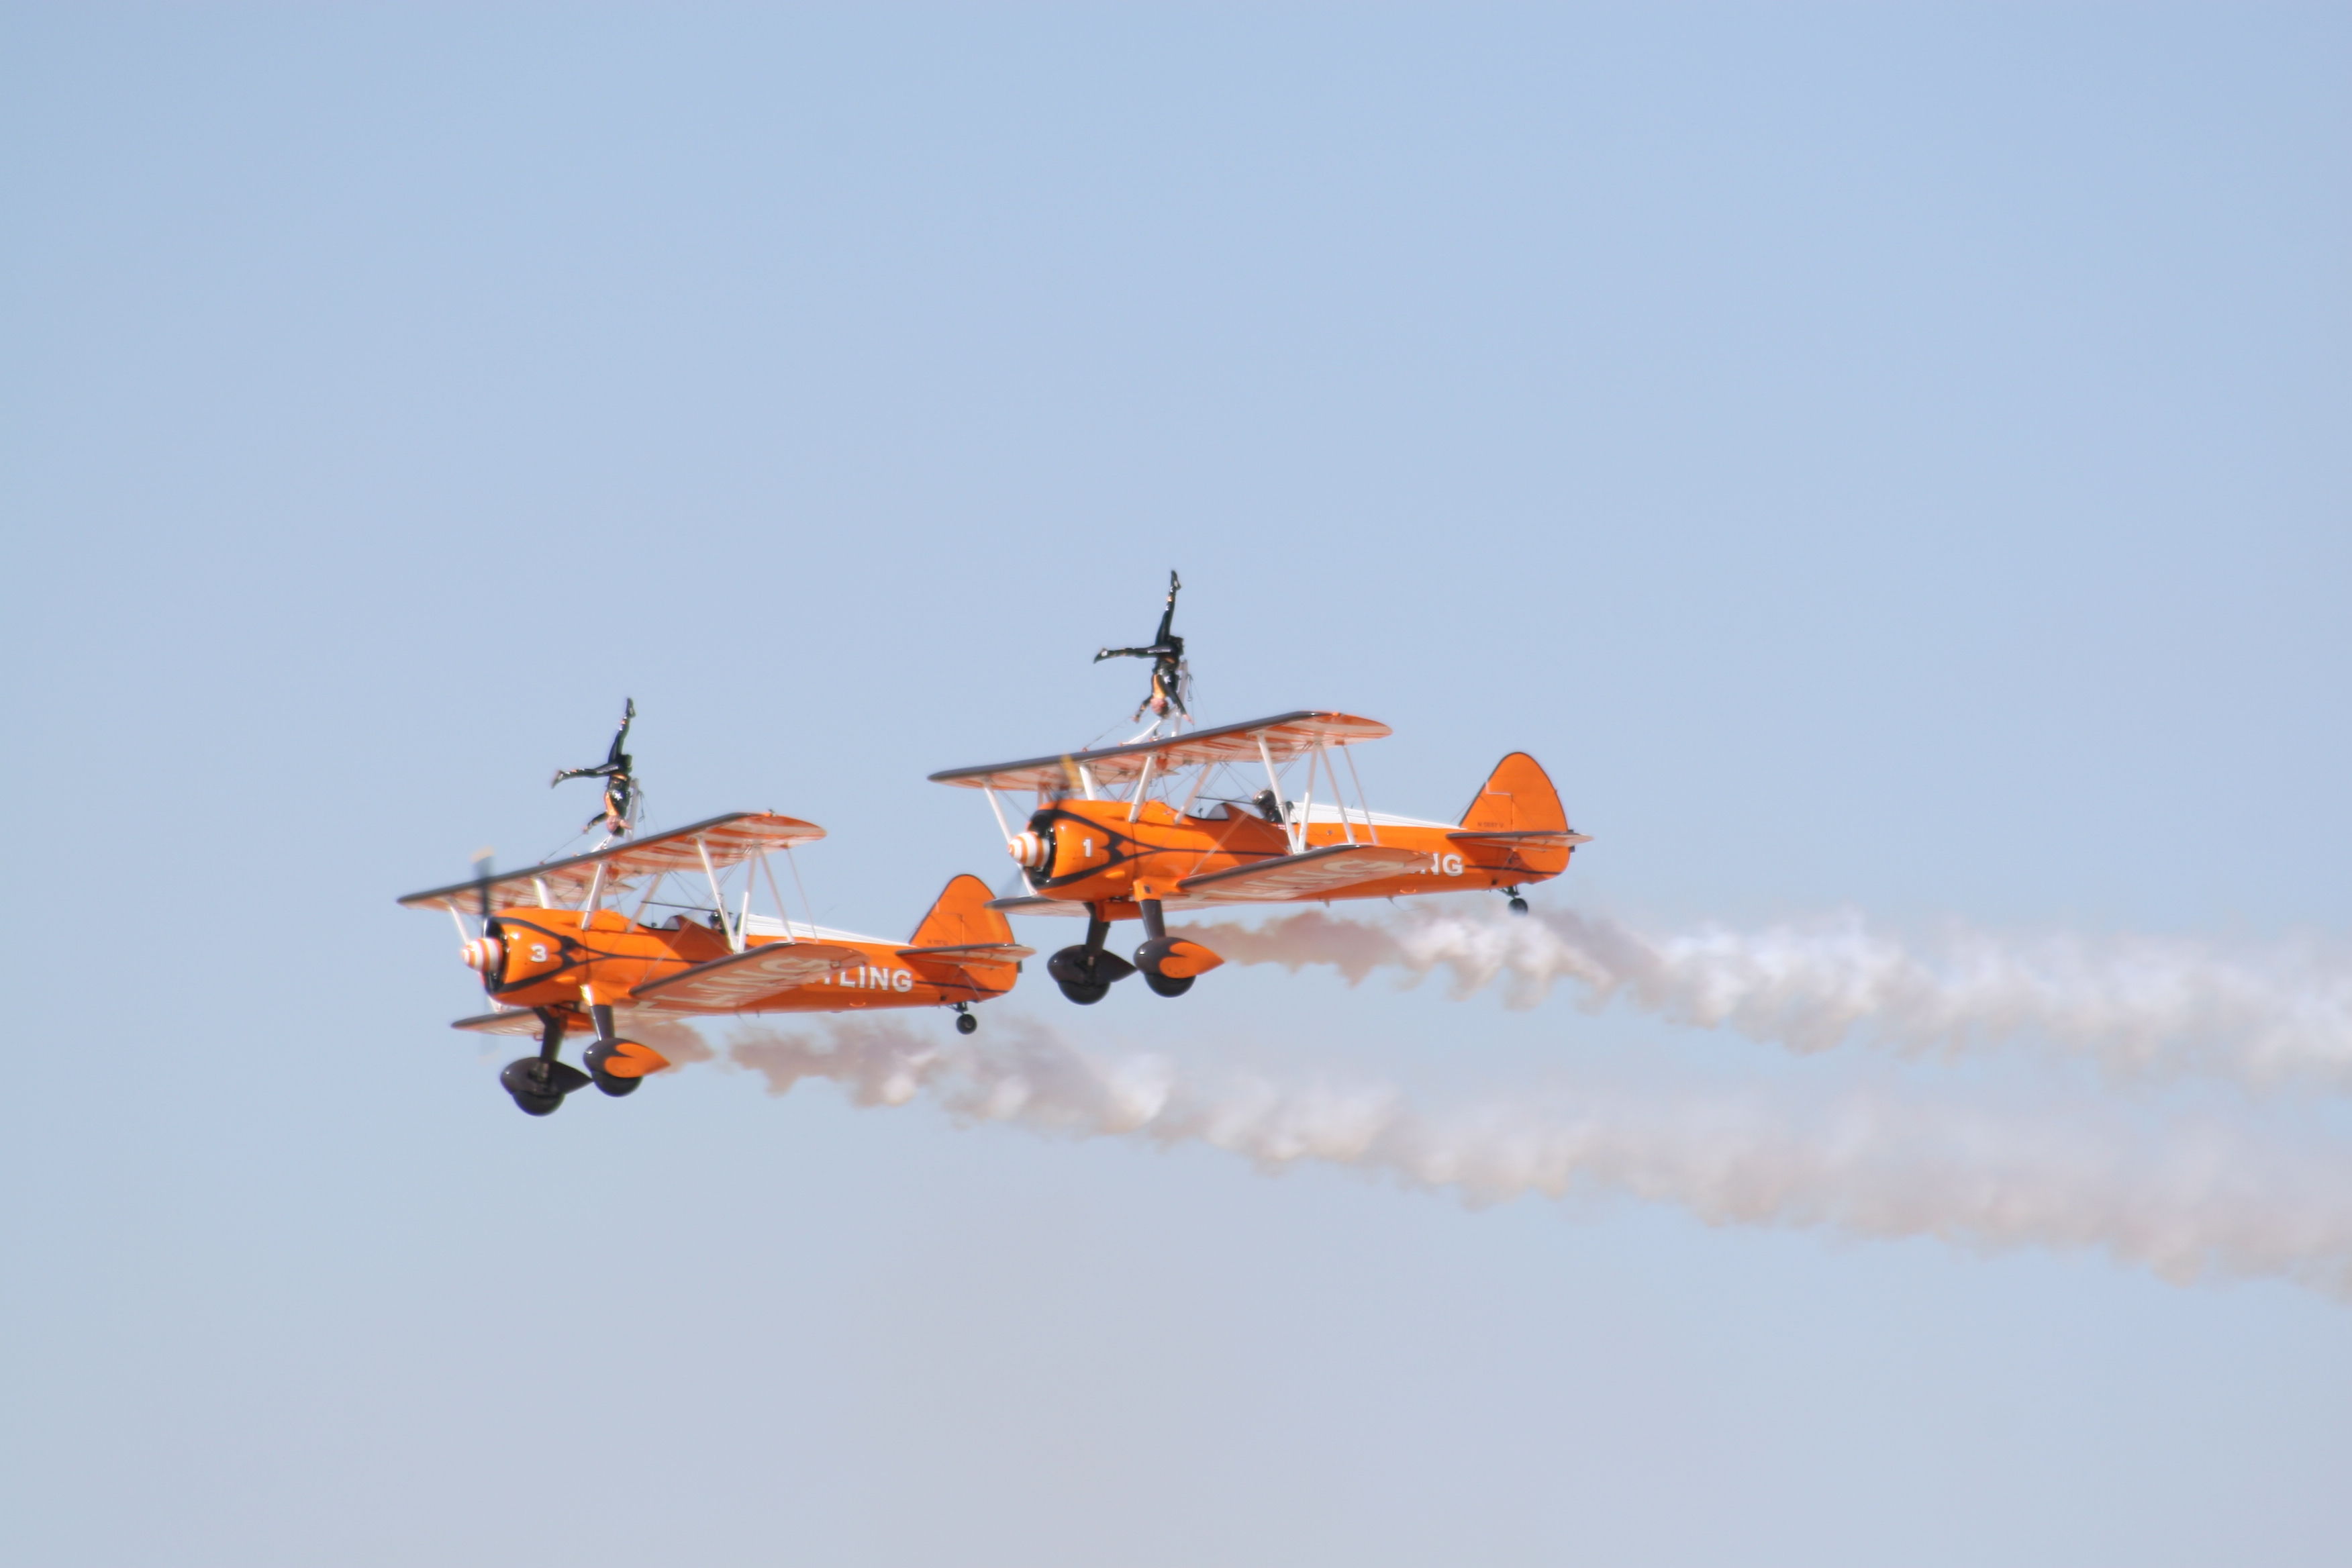
wing, airplane, aircraft, vehicle, aviation, flight, air show, air force, aerobatics, atmosphere of earth, aircraft engine, general aviation